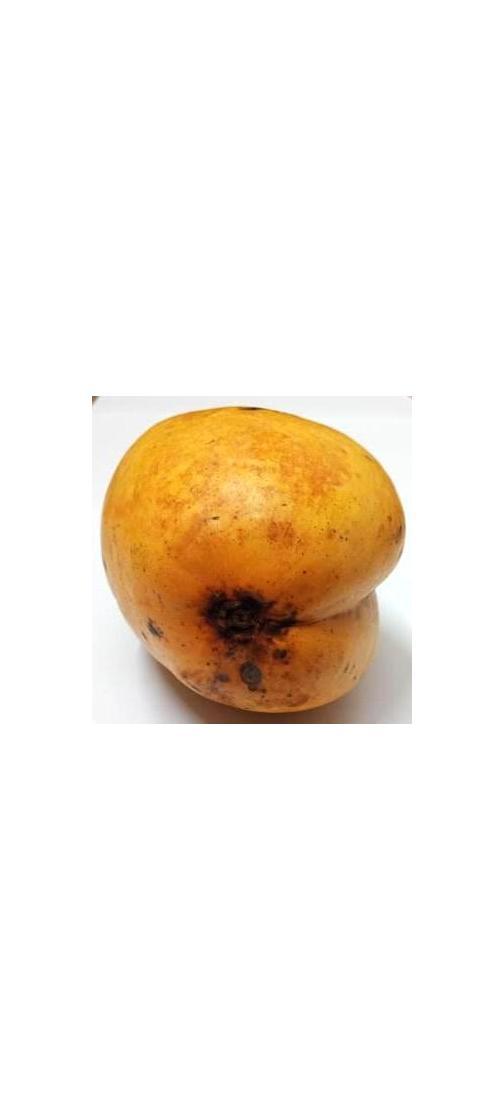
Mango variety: Bari-11